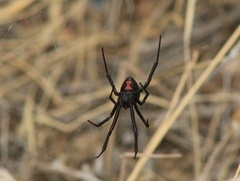
Species: Lactrodectus_hesperus